Darién Gap

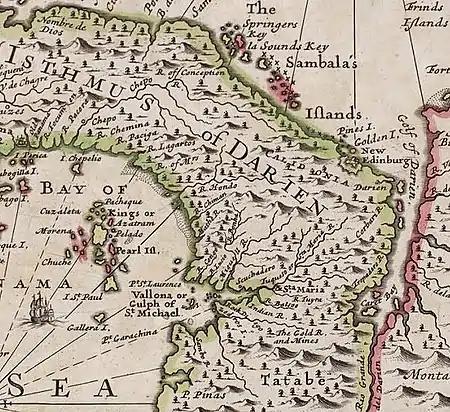
"A New Map of the Isthmus of Darién in America, The Bay of Panama, The Gulph of Vallona or St. Michael, with its Islands and Countries Adjacent". In "A letter giving a description of the Isthmus of Darien", Edinburgh: 1699

Vasco Núñez de Balboa and Alonso de Ojeda explored the coast of Colombia in 1500 and 1501. They spent the most time in the Gulf of Urabá, where they made contact with the Gunas. The regional border was initially created in 1508 after royal decree to separate the colonial governorships of Castilla de Oro and Nueva Andalucía, using the River Atrato as the boundary between the two governorships.